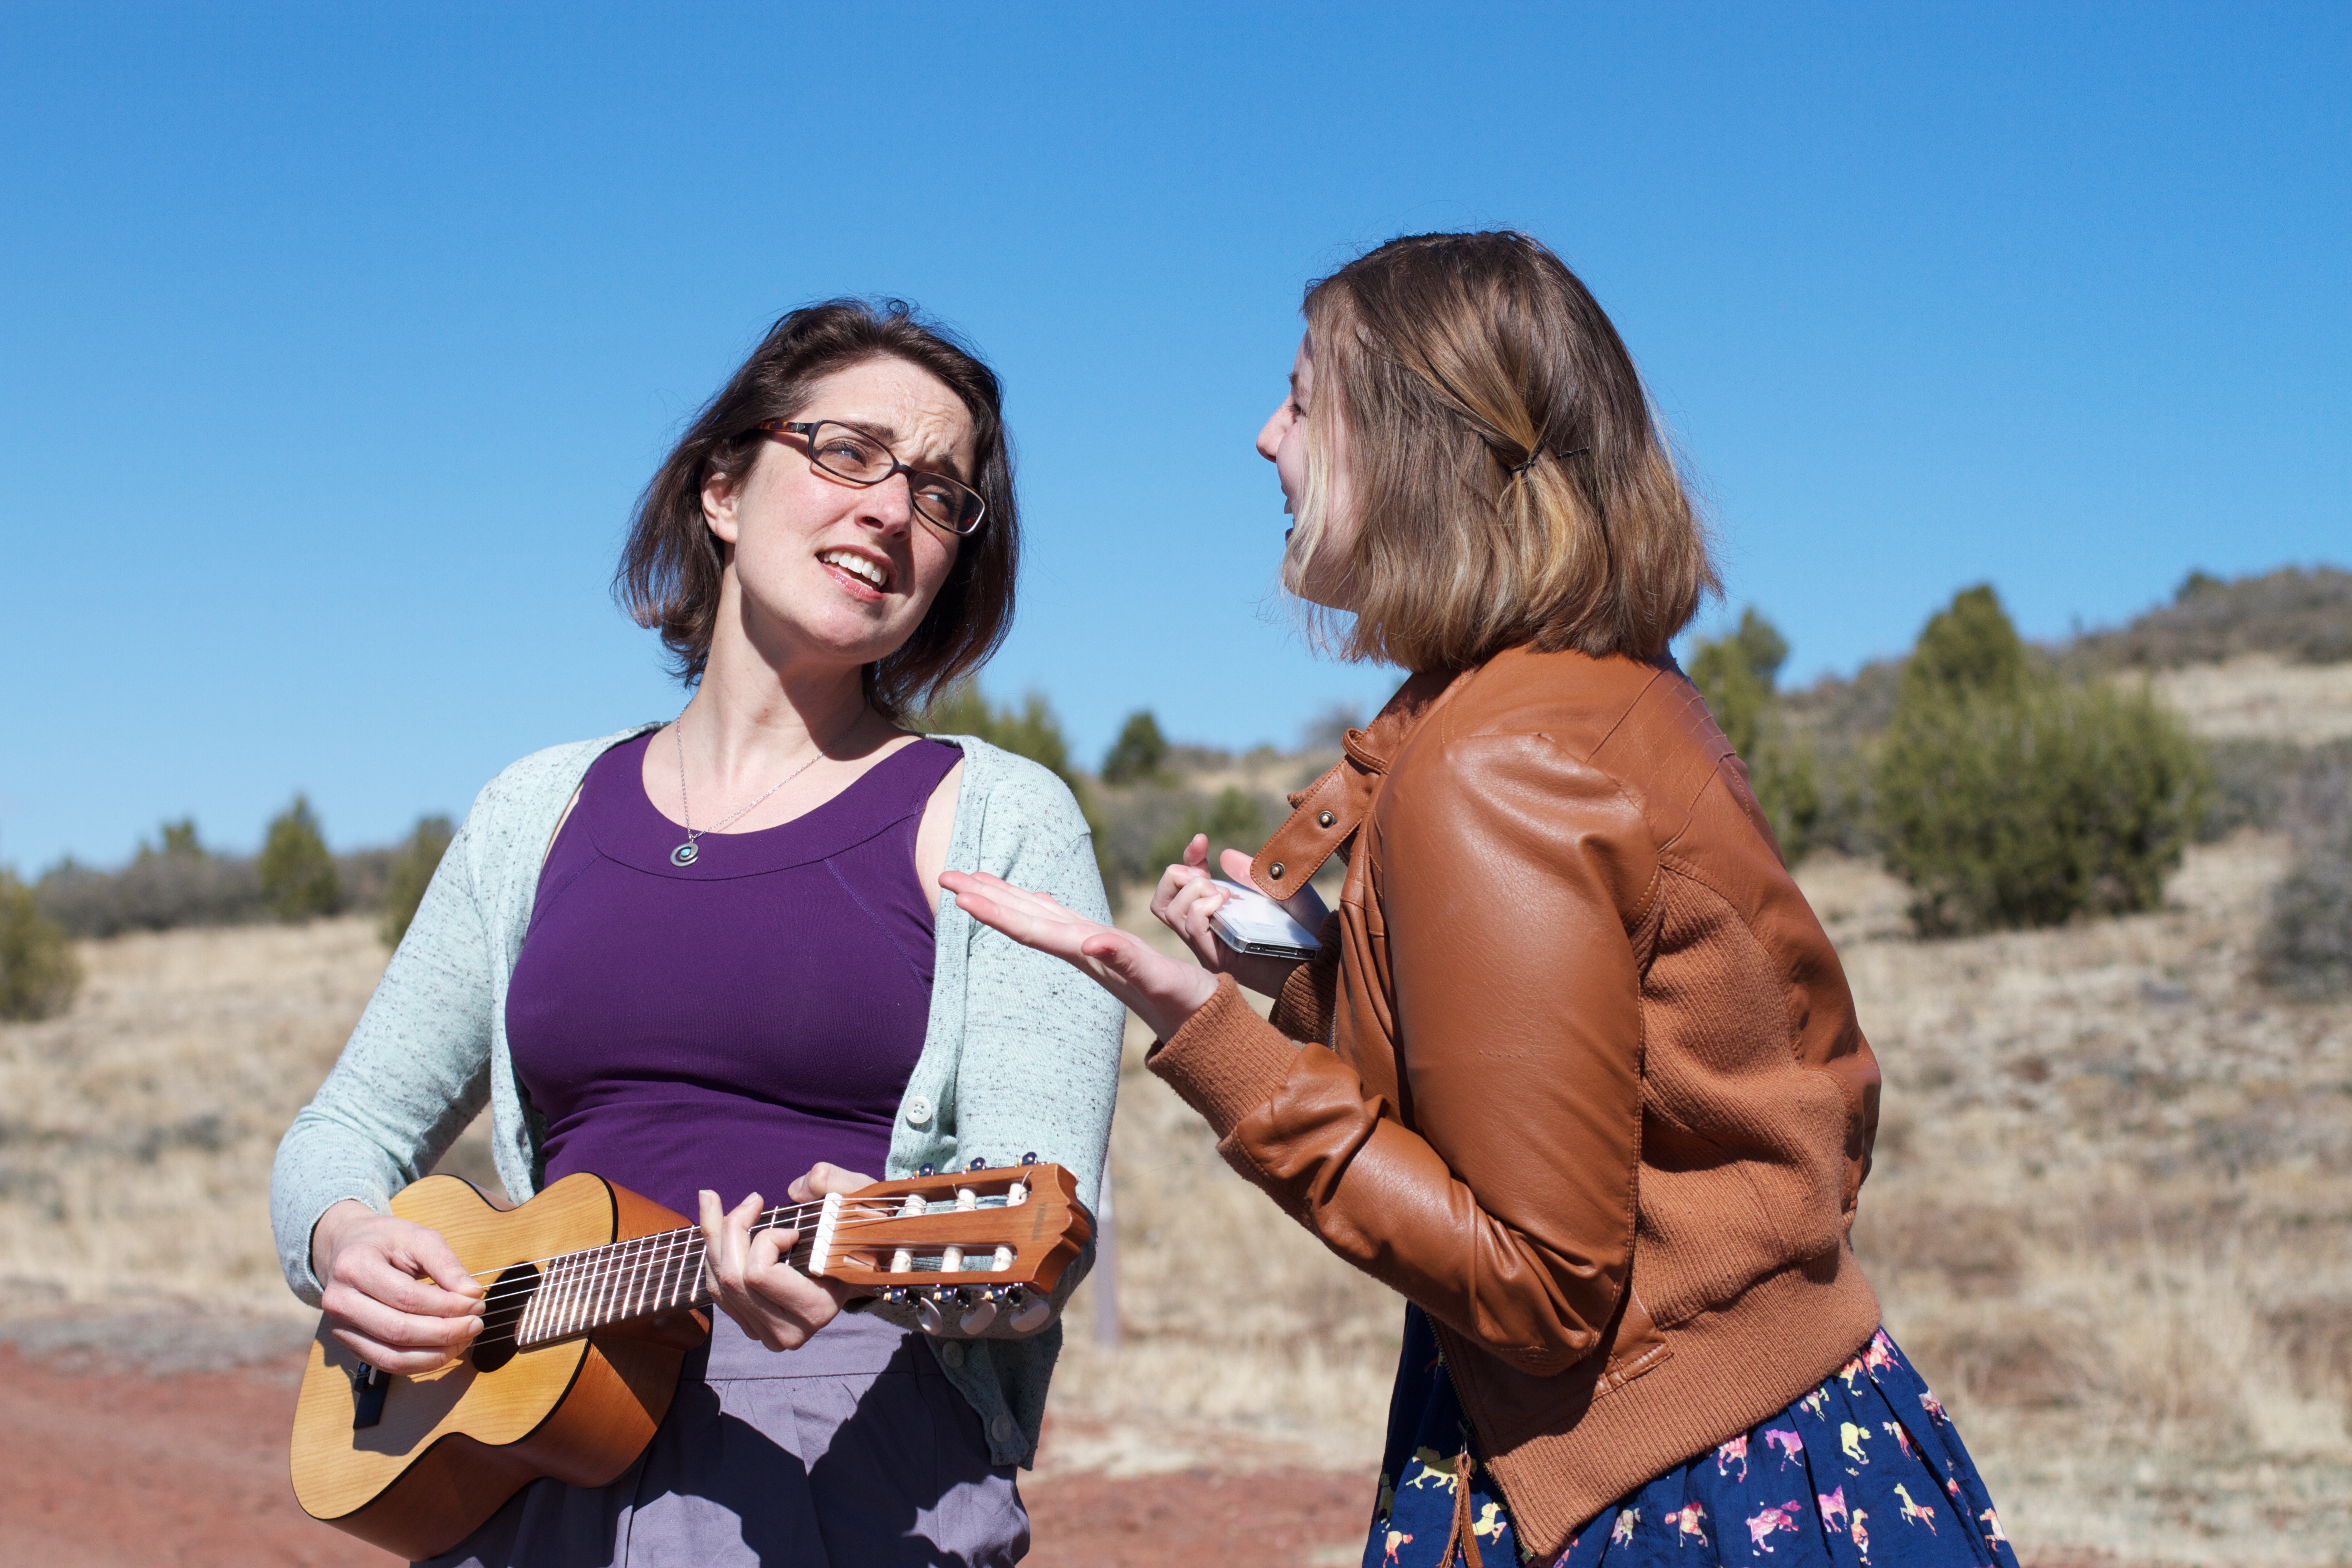
man, person, people, vacation, family, cool image, interaction, photo shoot